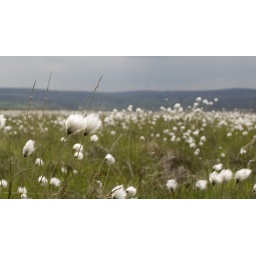
A field of cotton grass in yorkshire.